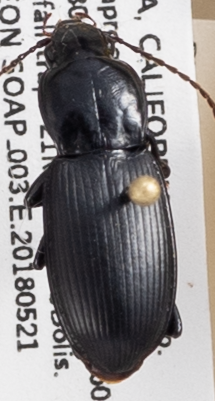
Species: Pterostichus ordinarius
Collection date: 2018-05-21
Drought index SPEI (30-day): -0.932
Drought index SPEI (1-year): -0.376
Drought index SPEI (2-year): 0.8